Dobermann

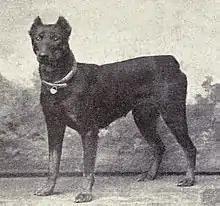
Dobermann Pinscher, 1915

The breed is believed to have been created from several different breeds of dogs that had the characteristics that Dobermann was looking for. The exact ratios of mixing, and even the exact breeds that were used, remain uncertain, although many experts believe that the Dobermann is a combination of several breeds including the Beauceron, German Pinscher, Rottweiler and Weimaraner. The single exception is the documented crossing with the Greyhound and Manchester Terrier. It is also widely believed that the old German Shepherd was the single largest contributor to the Dobermann breed. Philip Greunig's "The Dobermann Pinscher" (1939) describes the breed's early development by Otto Goeller, who helped to establish the breed. The American Kennel Club believes the breeds utilized to develop the Dobermann Pinscher may have included the old shorthaired shepherd, Rottweiler, Black and Tan Terrier and the German Pinscher.